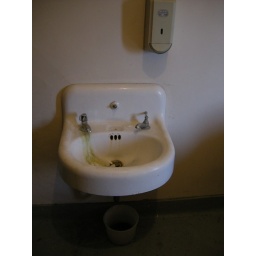
sink in the armory bathroom